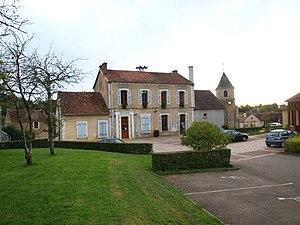
Saints-en-Puisaye (Yonne, France)
Saints-en-Puisaye, anciennement Saints, est une commune française située en Puisaye dans le département de l'Yonne en région Bourgogne-Franche-Comté.